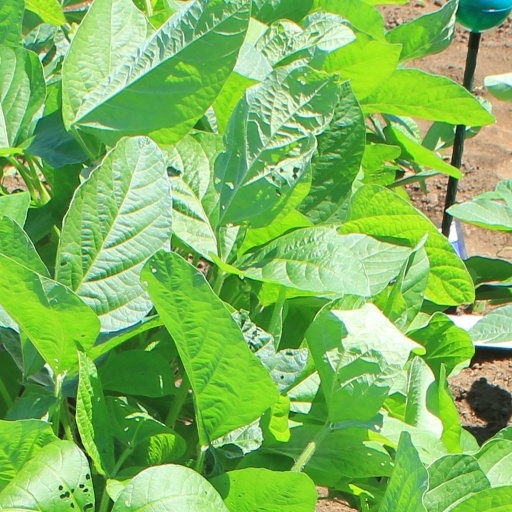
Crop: soybean